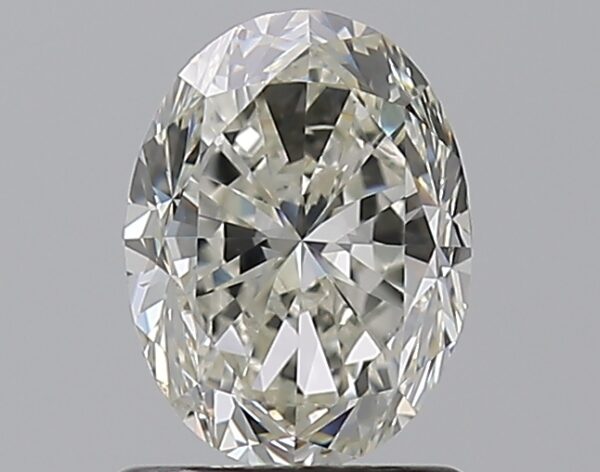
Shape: oval
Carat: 1.2
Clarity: SI1
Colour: K
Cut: FG
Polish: EX
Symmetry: VG
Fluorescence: N
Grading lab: GIA
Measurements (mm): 7.45 x 5.6 x 3.96